Texas Longhorns men's basketball

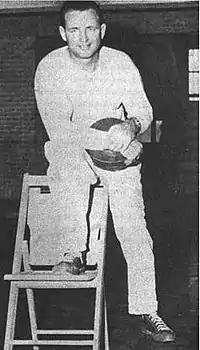
Jack Gray, UT basketball All-American player (1932–35) and head coach (1936–42, 1945–51)

Hopes and expectations for the 1939–40 team were high, as all but one of the key players returned from the previous season's SWC champion and NCAA Tournament squad. Texas opened the season with seven wins by an average of 18 points (and by no fewer than 11), including two wins over the Texas Tech Red Raiders in a home series that marked the first meetings between the two schools in basketball. Gray was intent both upon raising national recognition of the program and upon toughening his team in the early part of the season for the conference slate ahead, and to both ends he sought to involve the Longhorns in intersectional competition against prominent teams in high-profile venues across the country. Ned Irish, director of Madison Square Garden and a pioneer in the promotion of college basketball in the 1930s, had invited Gray's Longhorns to play Manhattan College as part of a doubleheader that included Southern California and Long Island University. The UT Athletic Council agreed to fund the team's trip to New York for the contest, followed by a stop in Philadelphia to play Temple. In front of 18,425 fans, the Longhorns overwhelmed Manhattan by a score of 54–32, earning the praise of the New York sports media and basketball fans for their speed and the accuracy of their one-handed shooting, which Gray had popularized as a player and continued teaching as a coach. Continuing on to Philadelphia, Texas fell 47–37 to Temple, winners of the first National Invitation Tournament two years prior. Having lost one of two road contests against Arkansas and a road game against SMU in overtime, Texas entered the penultimate game of the season at 18–3 and tied at 8–2 in conference play with the preseason conference favorite Rice Owls—a team that the Longhorns had defeated on Rice's home court earlier in the season, 50–46. In front of a raucous pro-Texas crowd of more than 8,000 fans packed into Gregory Gymnasium, the Longhorns suffered a one-point loss to the Owls, 42–41, to see their hopes of winning a second consecutive outright SWC championship dashed and their chances of even sharing the championship greatly diminished. Another painful defeat followed in the final game of the season, as the Longhorns fell to a 10–11 Texas A&M team in College Station, 53–52, on a long running shot from the Aggies' backup center in the final seconds. Texas finished 18–5 with no invitation to a postseason tournament. The Premo-Porretta Power Poll retroactively assigned the 1939–40 Longhorn team a national ranking of No. 17.